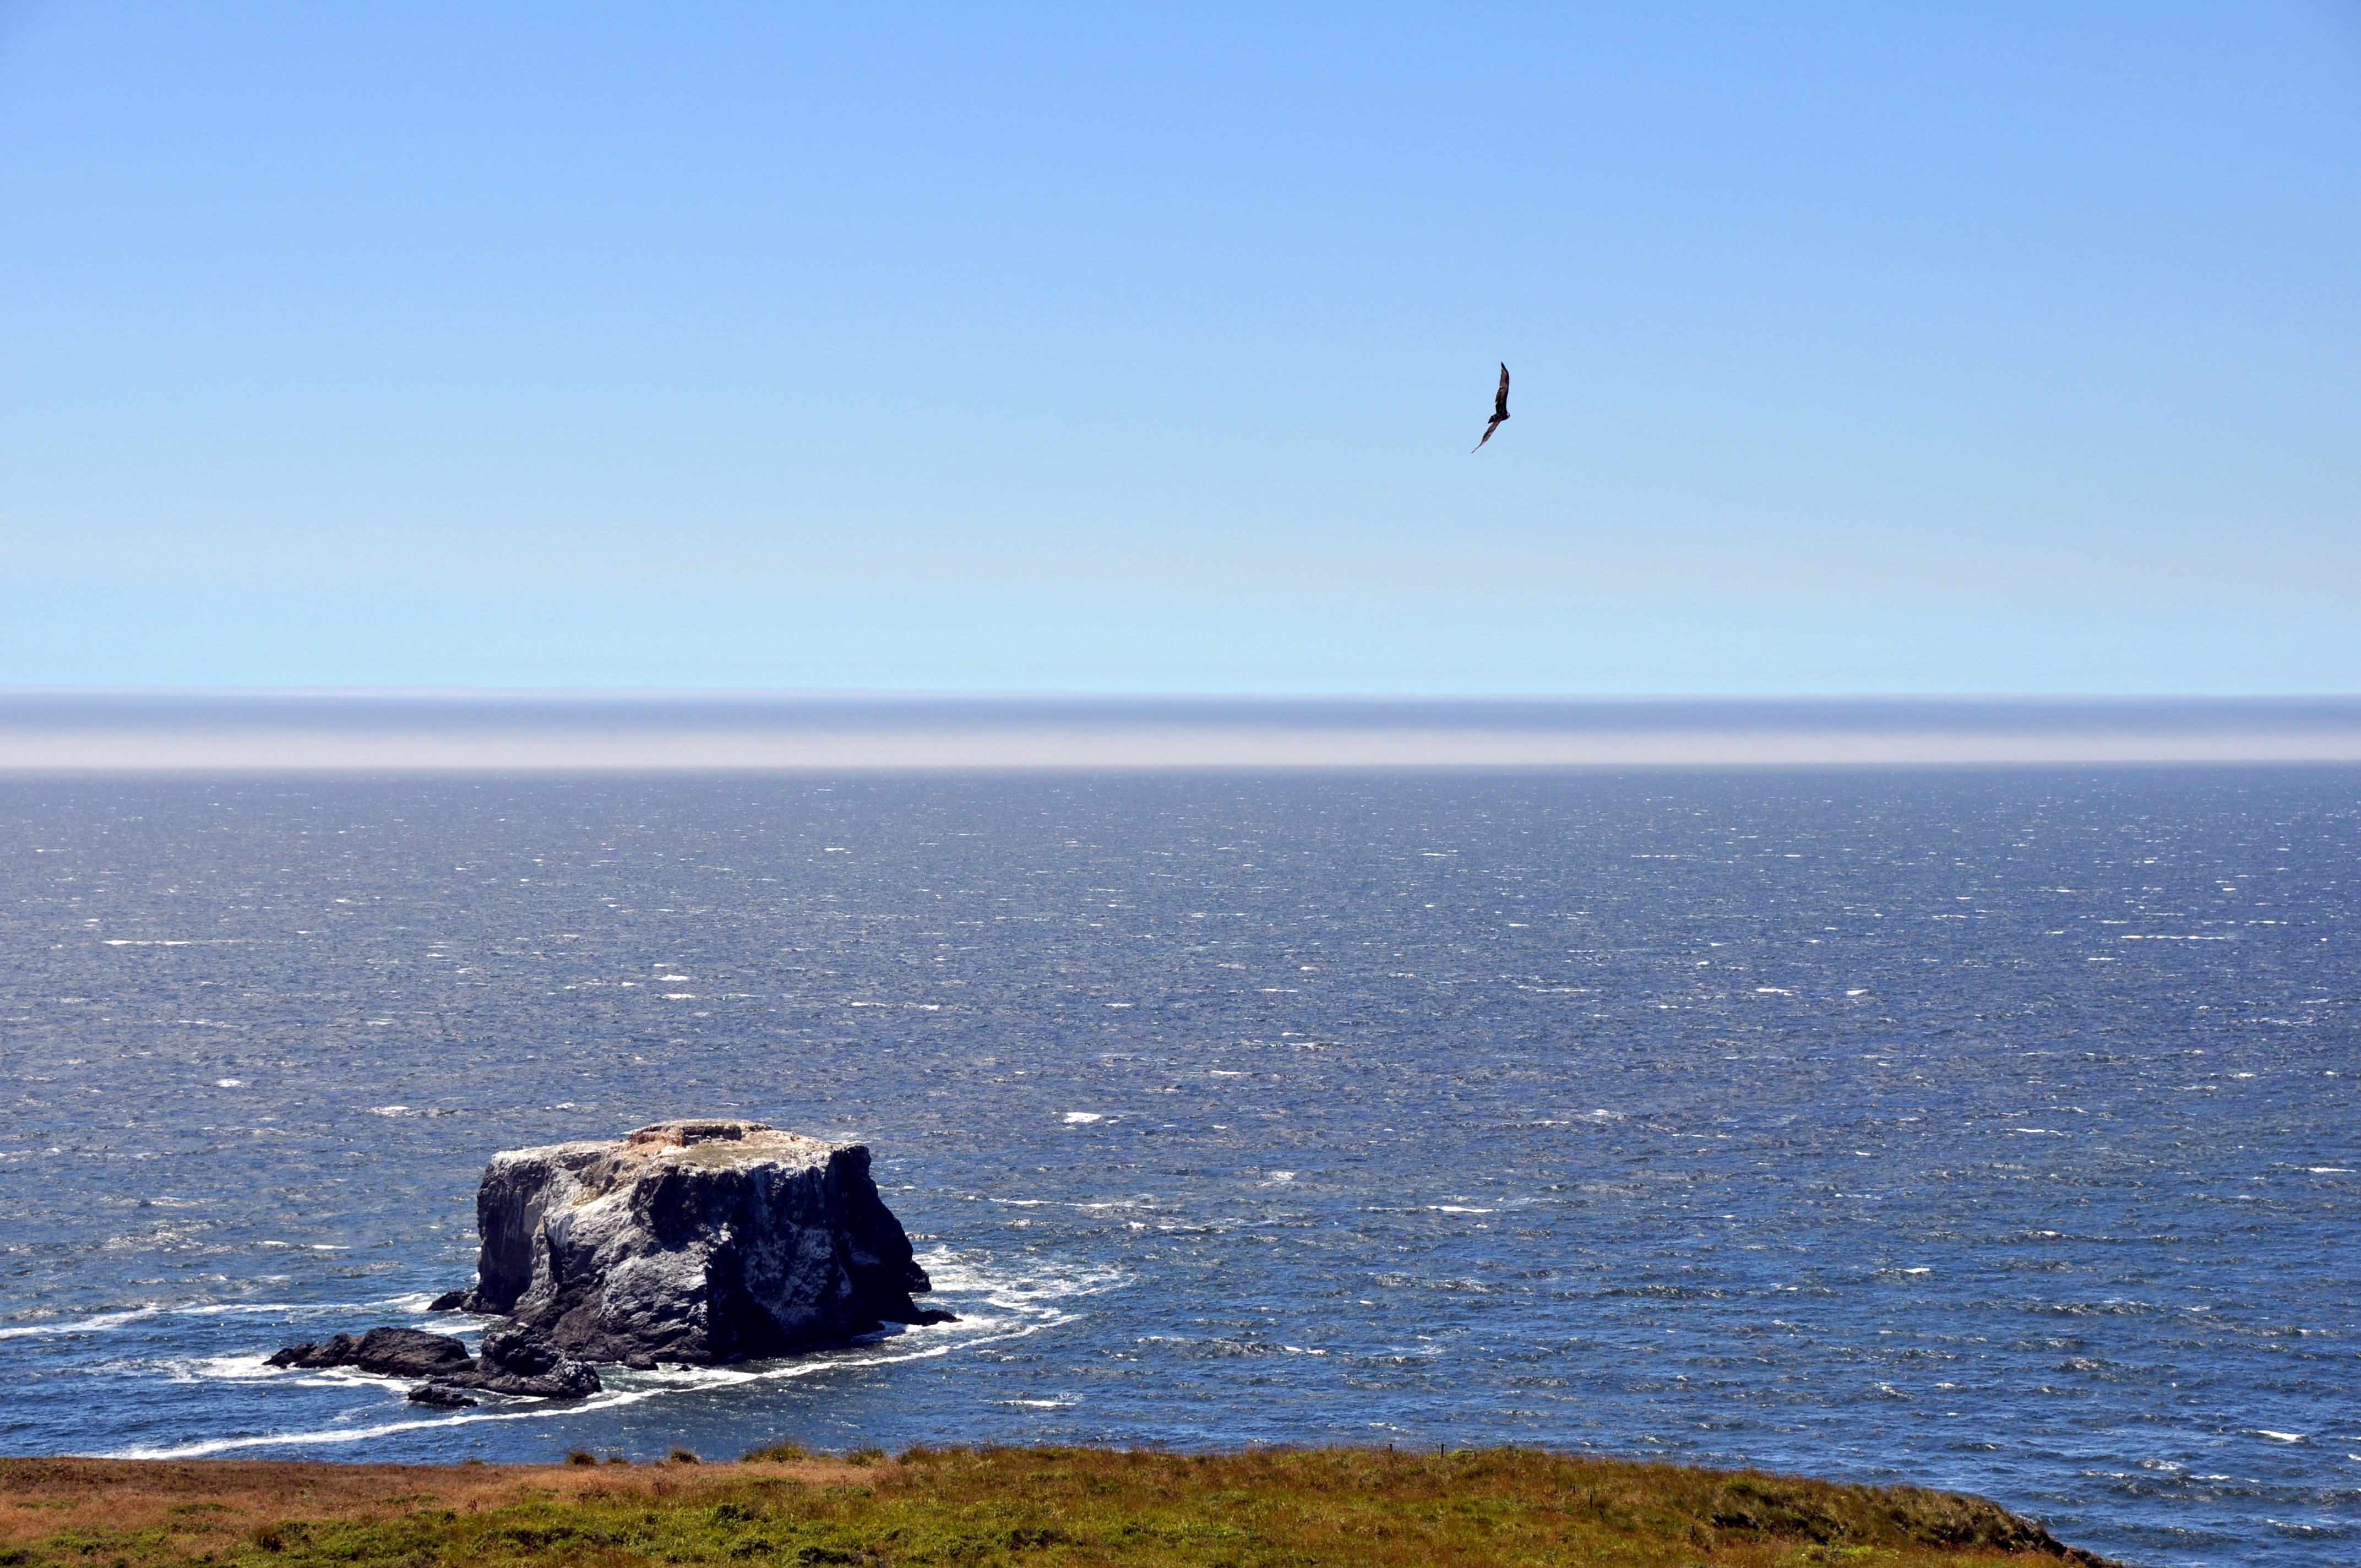
beach, sea, coast, rock, ocean, horizon, shore, wave, cliff, tower, bay, terrain, body of water, cape